Carlo De Stefani

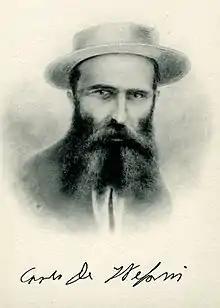
De Stefani (circa 1896)

Carlo De Stefani (9 May 1851 – 12 November 1924) was an Italian economist, geologist, paleontologist and a professor at the University of Siena and later at the universities of Florence and Naples.